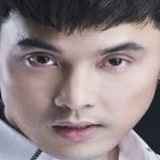
ca sĩ Ưng Hoàng Phúc